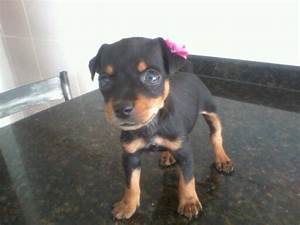
Label: dog